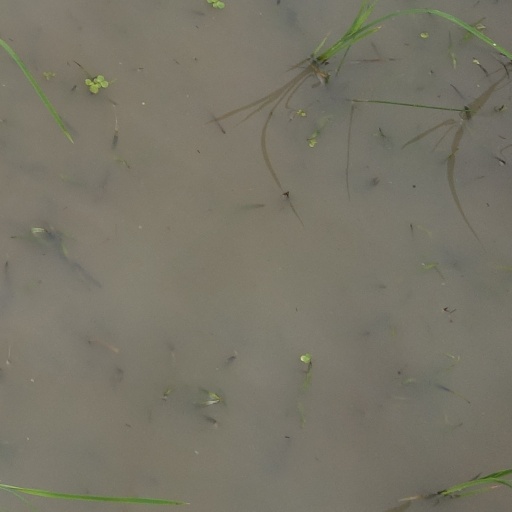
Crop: rice